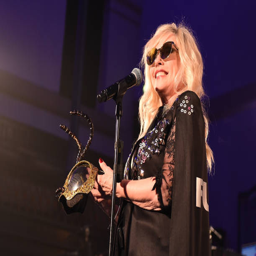
pop rock artist performs as part of the events series from amazon tickets .